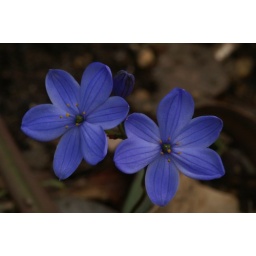
These blue flowers are so eyecatching in our bushland.